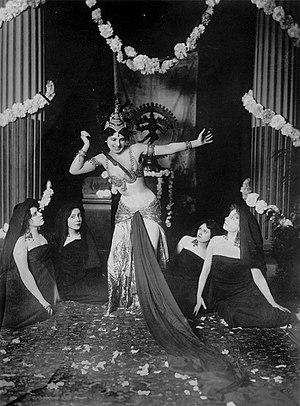
Madame MacLeod (future Mata Hari) éxécutant des danses brahmaniques dans la bibliothèque du Musée Guimet de Paris 13-3-1905